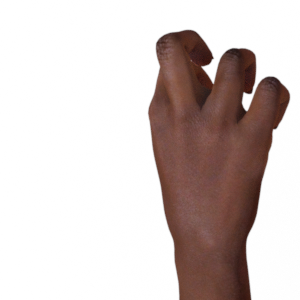
Label: rock